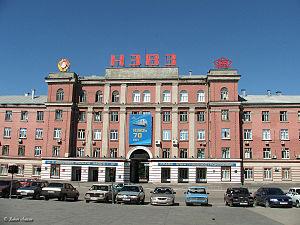
Le massacre de Novotcherkassk désigne la répression d’un mouvement social à l’usine de locomotives de Novotcherkassk en juin 1962. Le bilan est de 26 contestataires tués et 87 blessés.